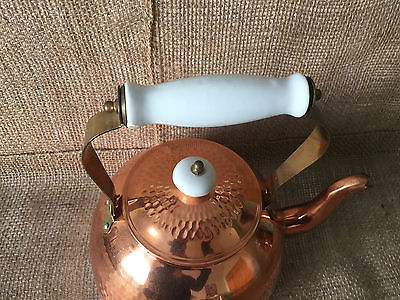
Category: kettle